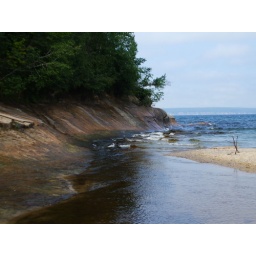
The river flows from behind the camera. The landmass in the far distance across the lake is Grand Island.